Dallam Tower

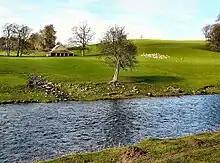
The Dallam Tower deer park with the River Bela and the listed deer shelter

A pele tower was built on the site in about 1375 but demolished when the present house was built in 1720–23. A plan dated 1614 indicates that at that time there was a house with formal gardens.